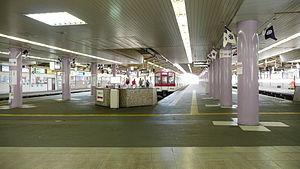
La gare de Tenri est une gare ferroviaire de la ville de Tenri, dans la préfecture de Nara au Japon. Elle est gérée conjointement par les compagnies JR West et Kintetsu.